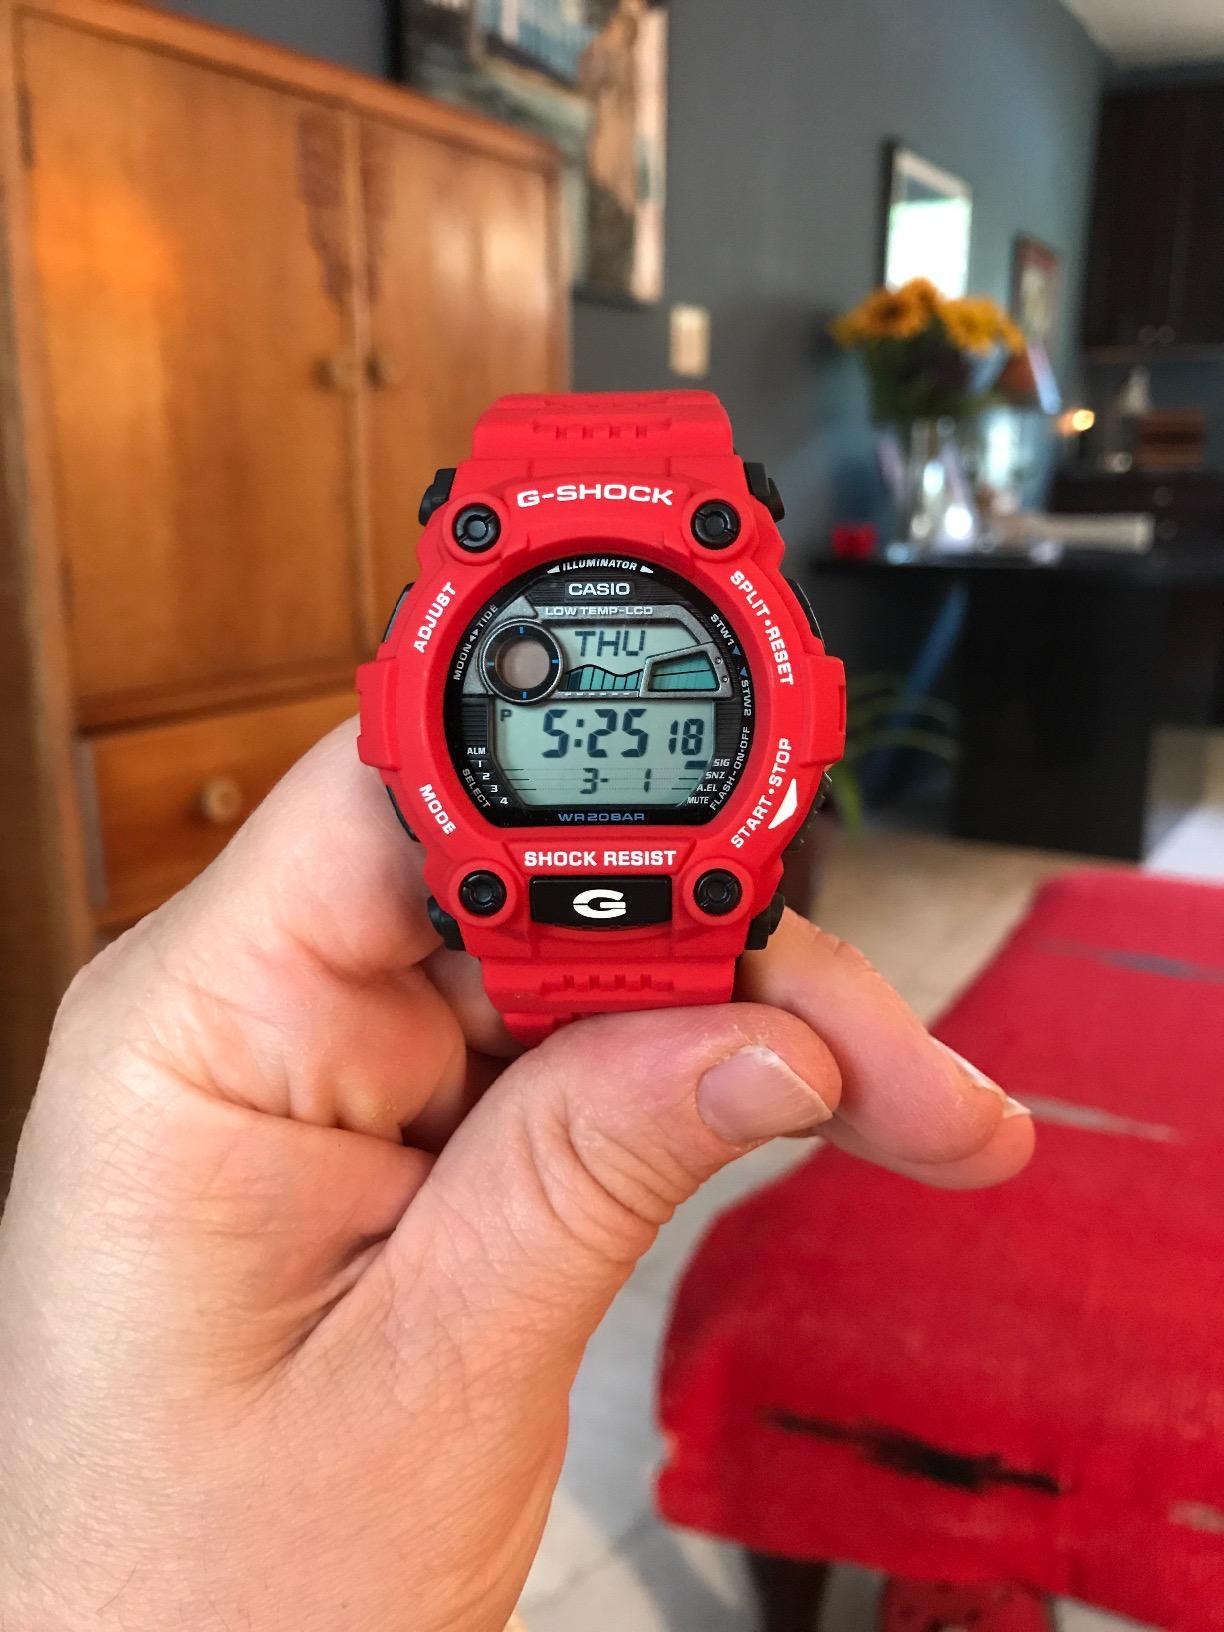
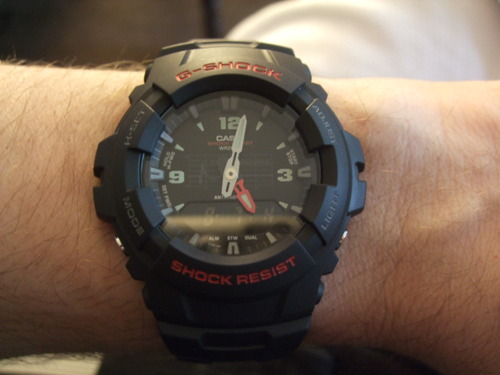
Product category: accessories_watch
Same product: no